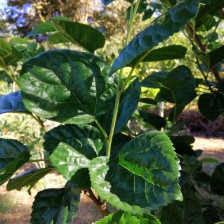
Variety: BlackAustralia